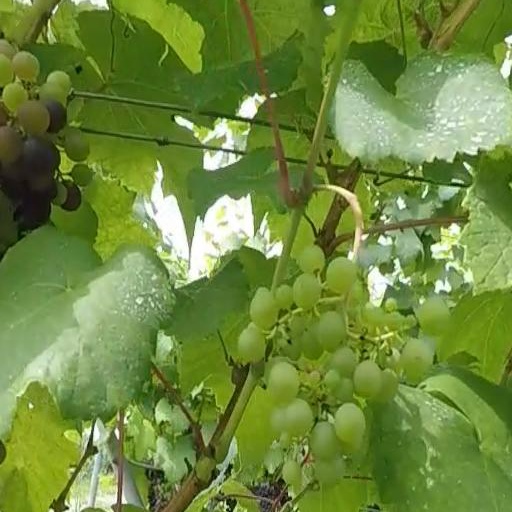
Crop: grape